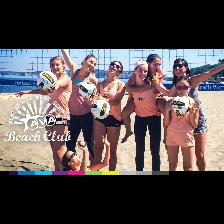
Label: Human